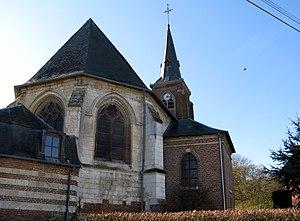
Guyencourt-sur-Noye est une commune française située dans le département de la Somme, en région Hauts-de-France.